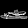
Label: Sandal